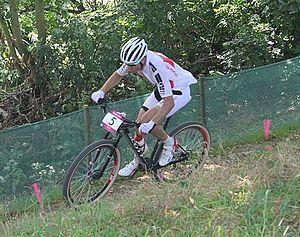
La participation de la Suisse aux Jeux olympiques d'été de 2012 a lieu du 26 juillet au 12 août 2012 à Londres, au Royaume-Uni. C'est la 27ᵉ fois que ce pays participe aux Jeux olympiques d'été, après sa présence à toutes les éditions précédentes.